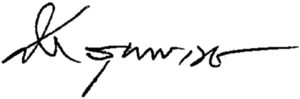
Samak Sunthorawet, parfois transcrit Samak Sundaravej, né le 13 juin 1935 à Bangkok et mort le 24 novembre 2009, est un homme politique thaïlandais. Il succéda à Surayud Chulanont au poste de Premier ministre le 29 janvier 2008 et le resta jusqu'au 9 septembre.